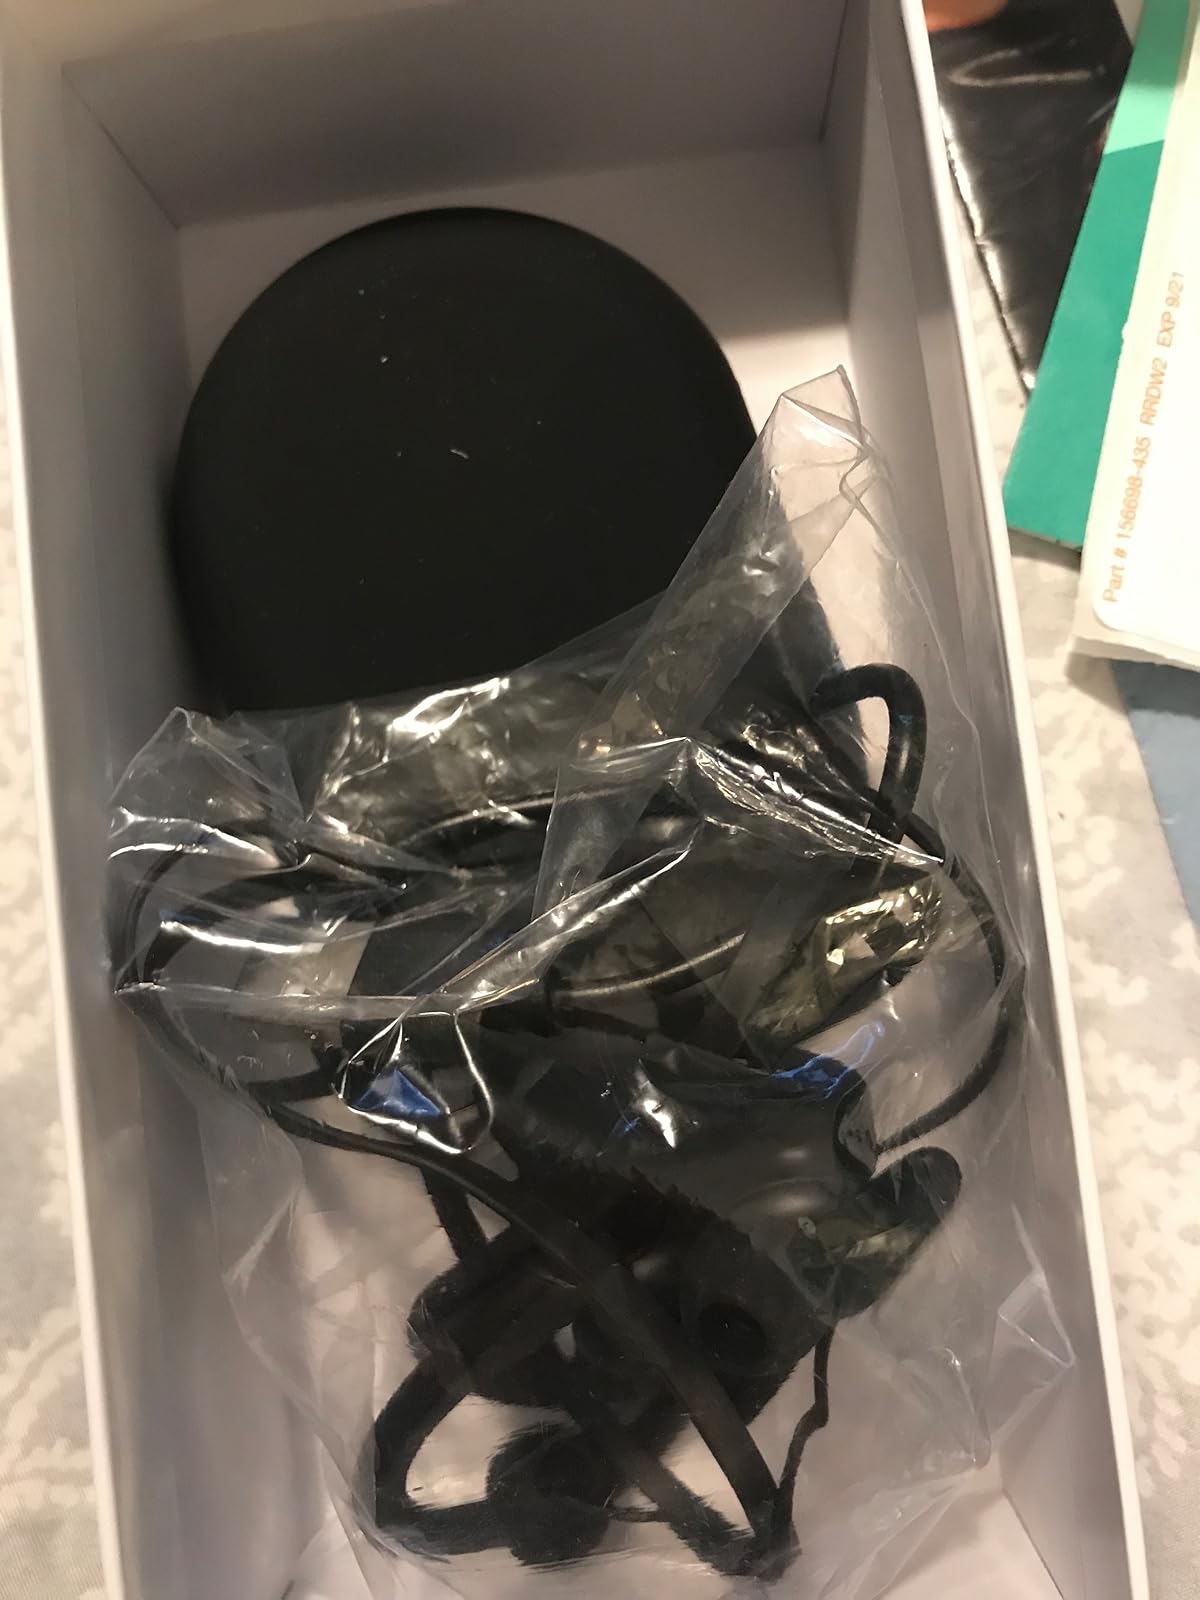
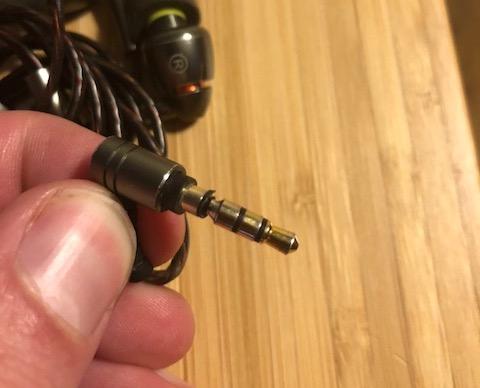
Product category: headphones
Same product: no